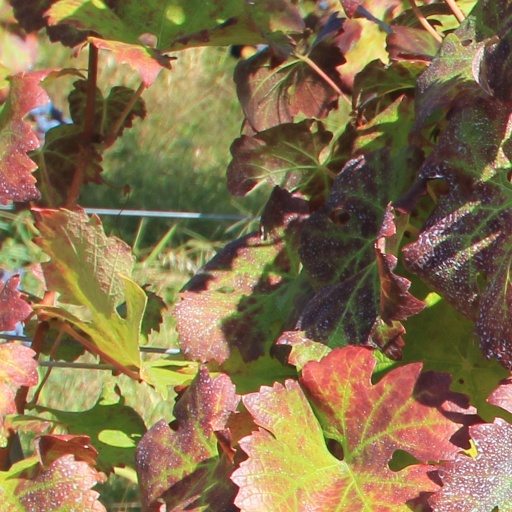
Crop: grape